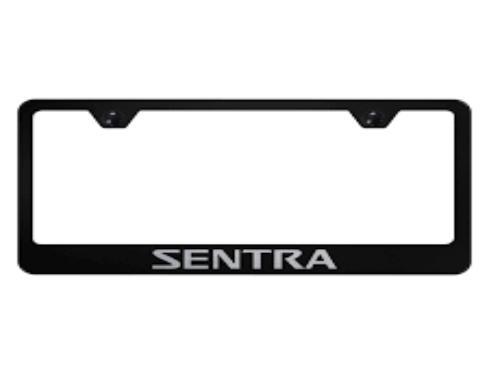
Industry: Transportation